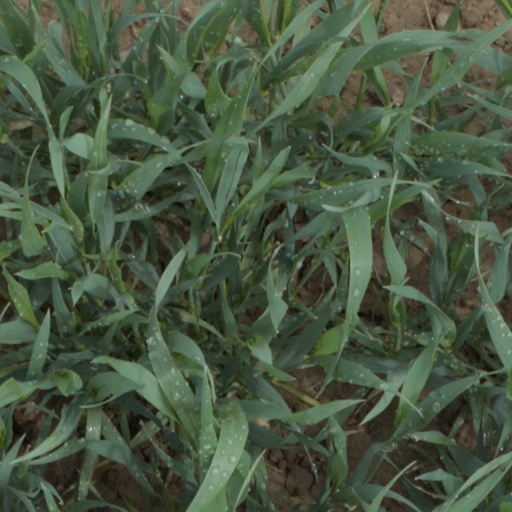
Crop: wheat